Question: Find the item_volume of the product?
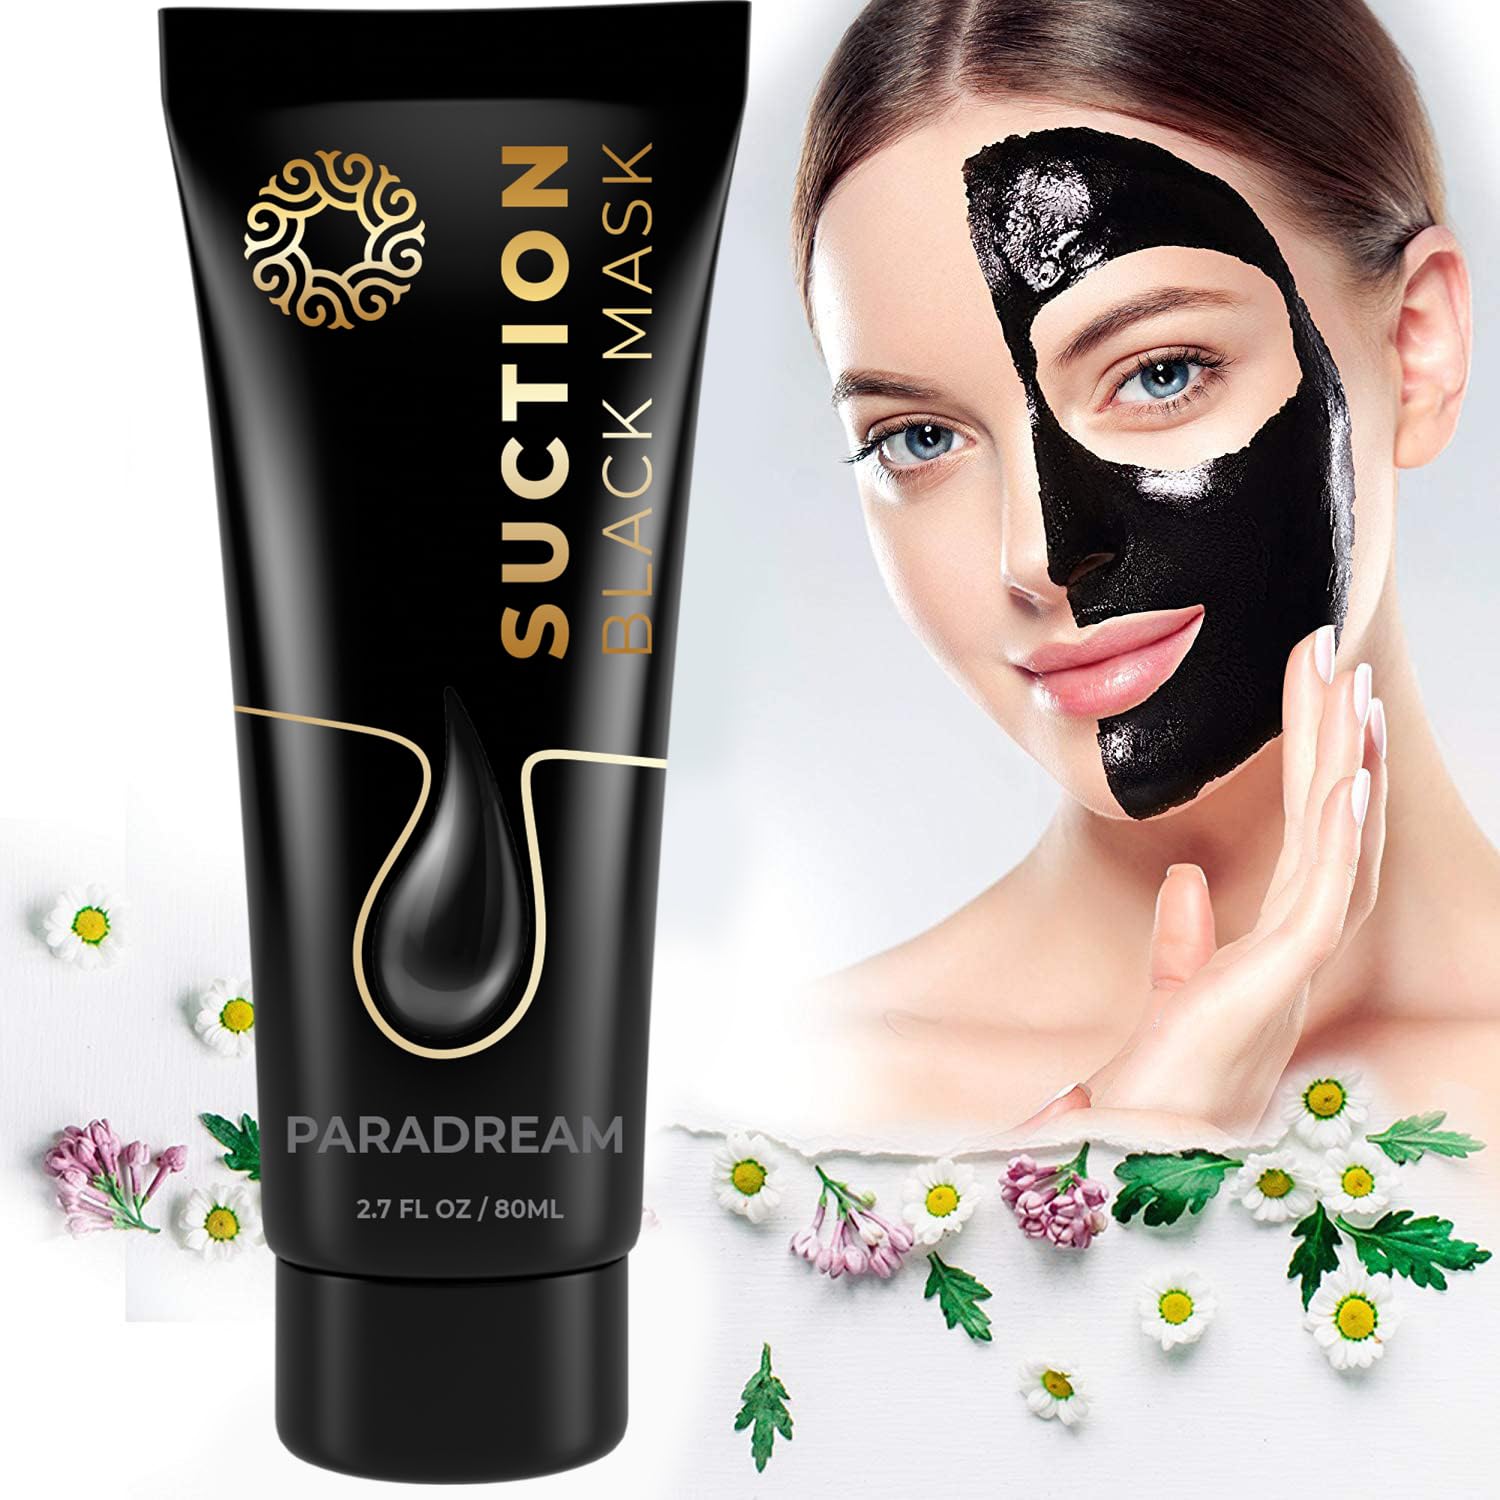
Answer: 2.7 fluid ounce